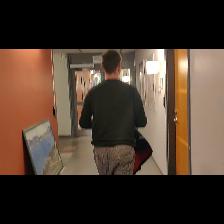
Label: Human